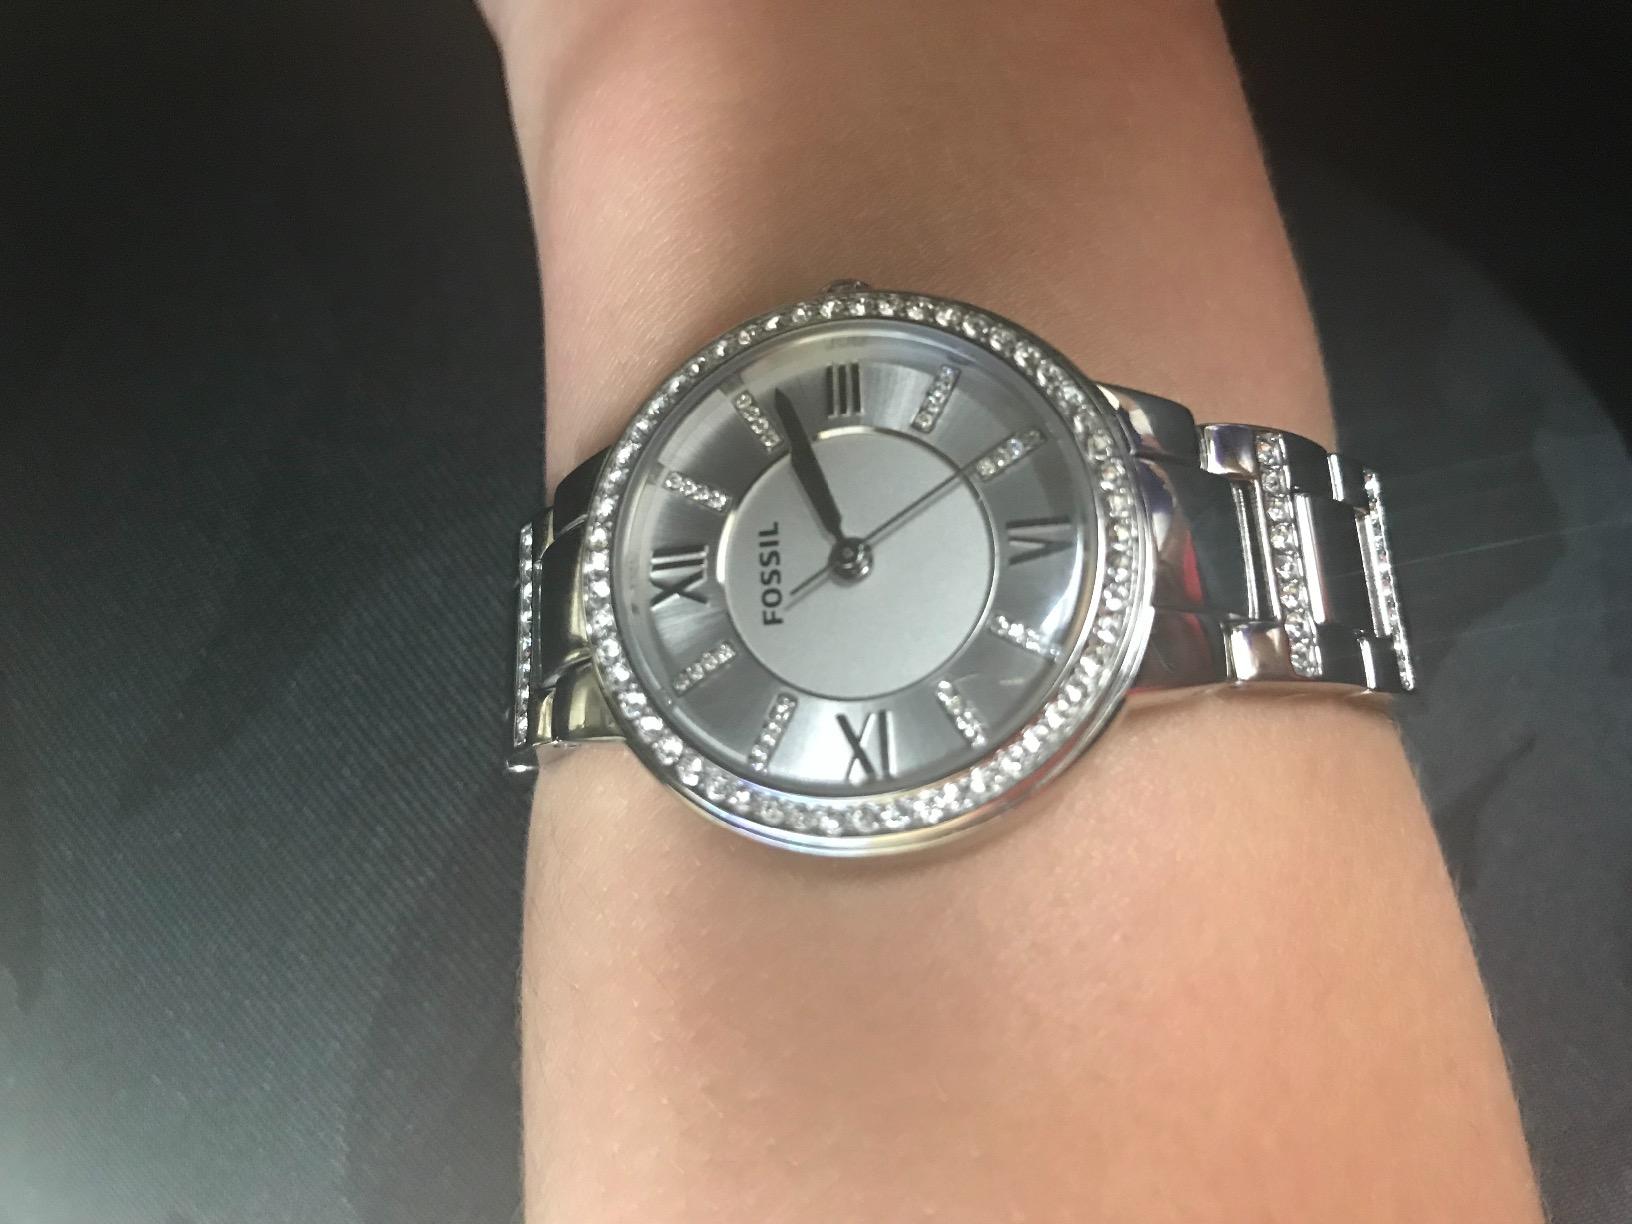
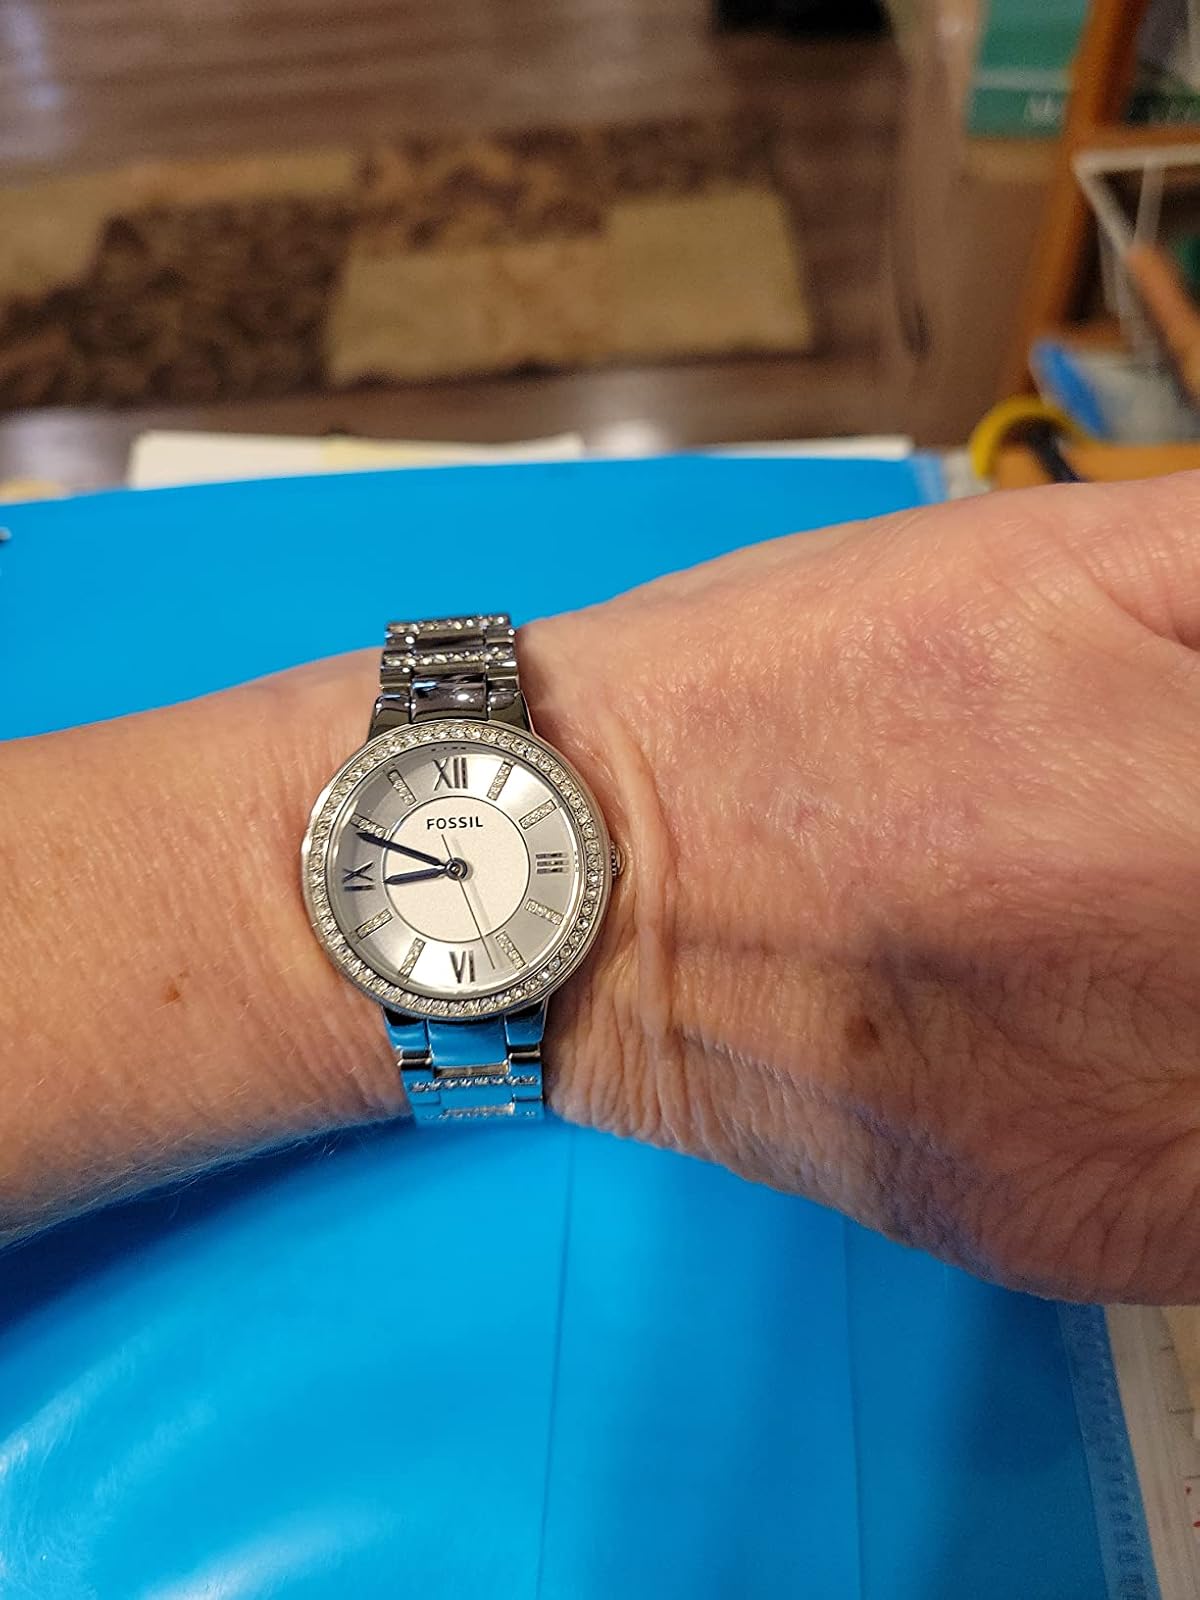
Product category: accessories_watch
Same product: yes